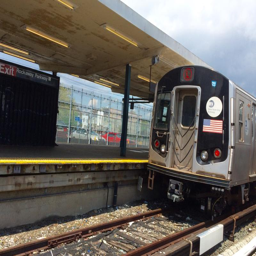
the end of the train